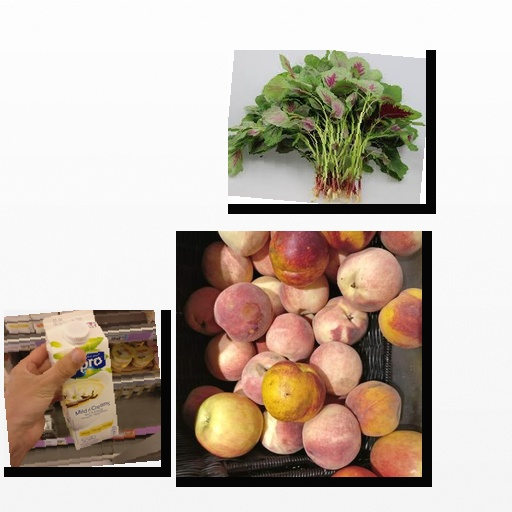
Food items: vanilla_soyghurt, amaranth, peach